Sino United Publishing

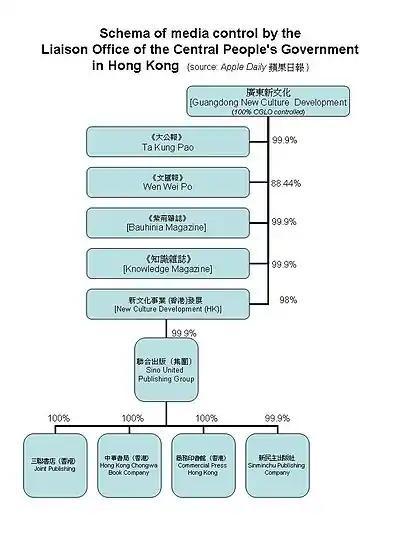
Schema of media control by the Liaison Office of the Central People's Government in Hong Kong

A joint management office was established for Joint Publishing, Chunghwa, Commercial Press Hong Kong in 1980. In September 1988, the joint management office was reorganised under Sino United Publishing as a holding company, which wholly owns the three enterprises (Joint Publishing, Chunghwa, Commercial Press Hong Kong) and some other publishing companies. The group has an 80% share of the book publishing market. It is Hong Kong's largest Chinese publishing group, and has 51 retail outlets in the territory. In 2015, it was reported that Central Government Liaison Office, which already owns three newspaper titles, was in control of Sino United.